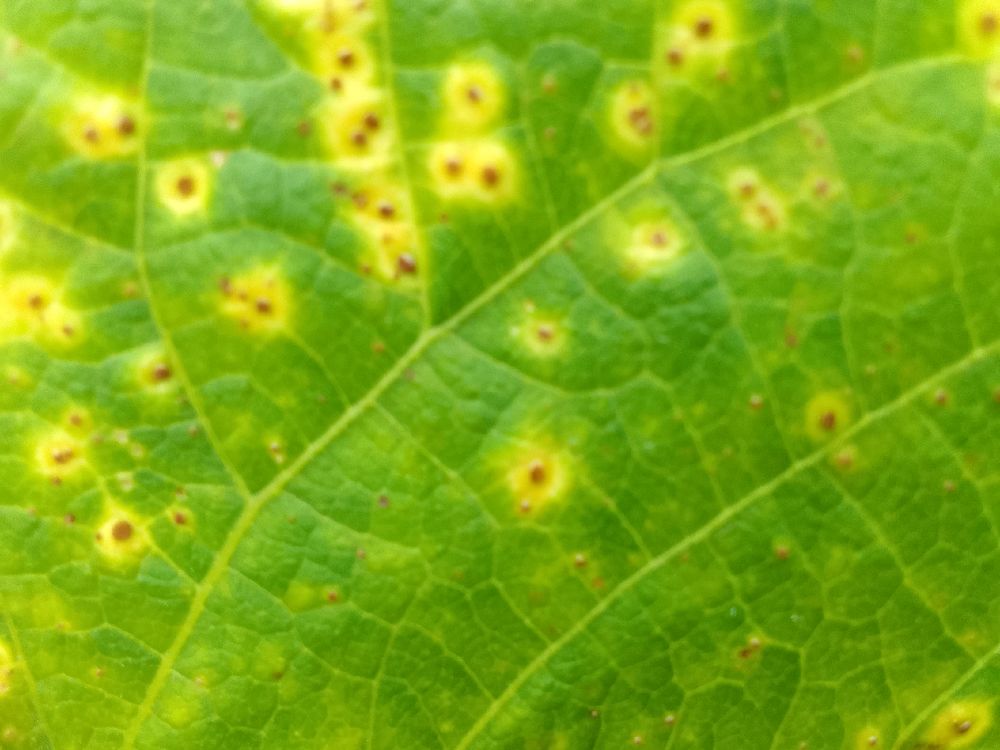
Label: rust